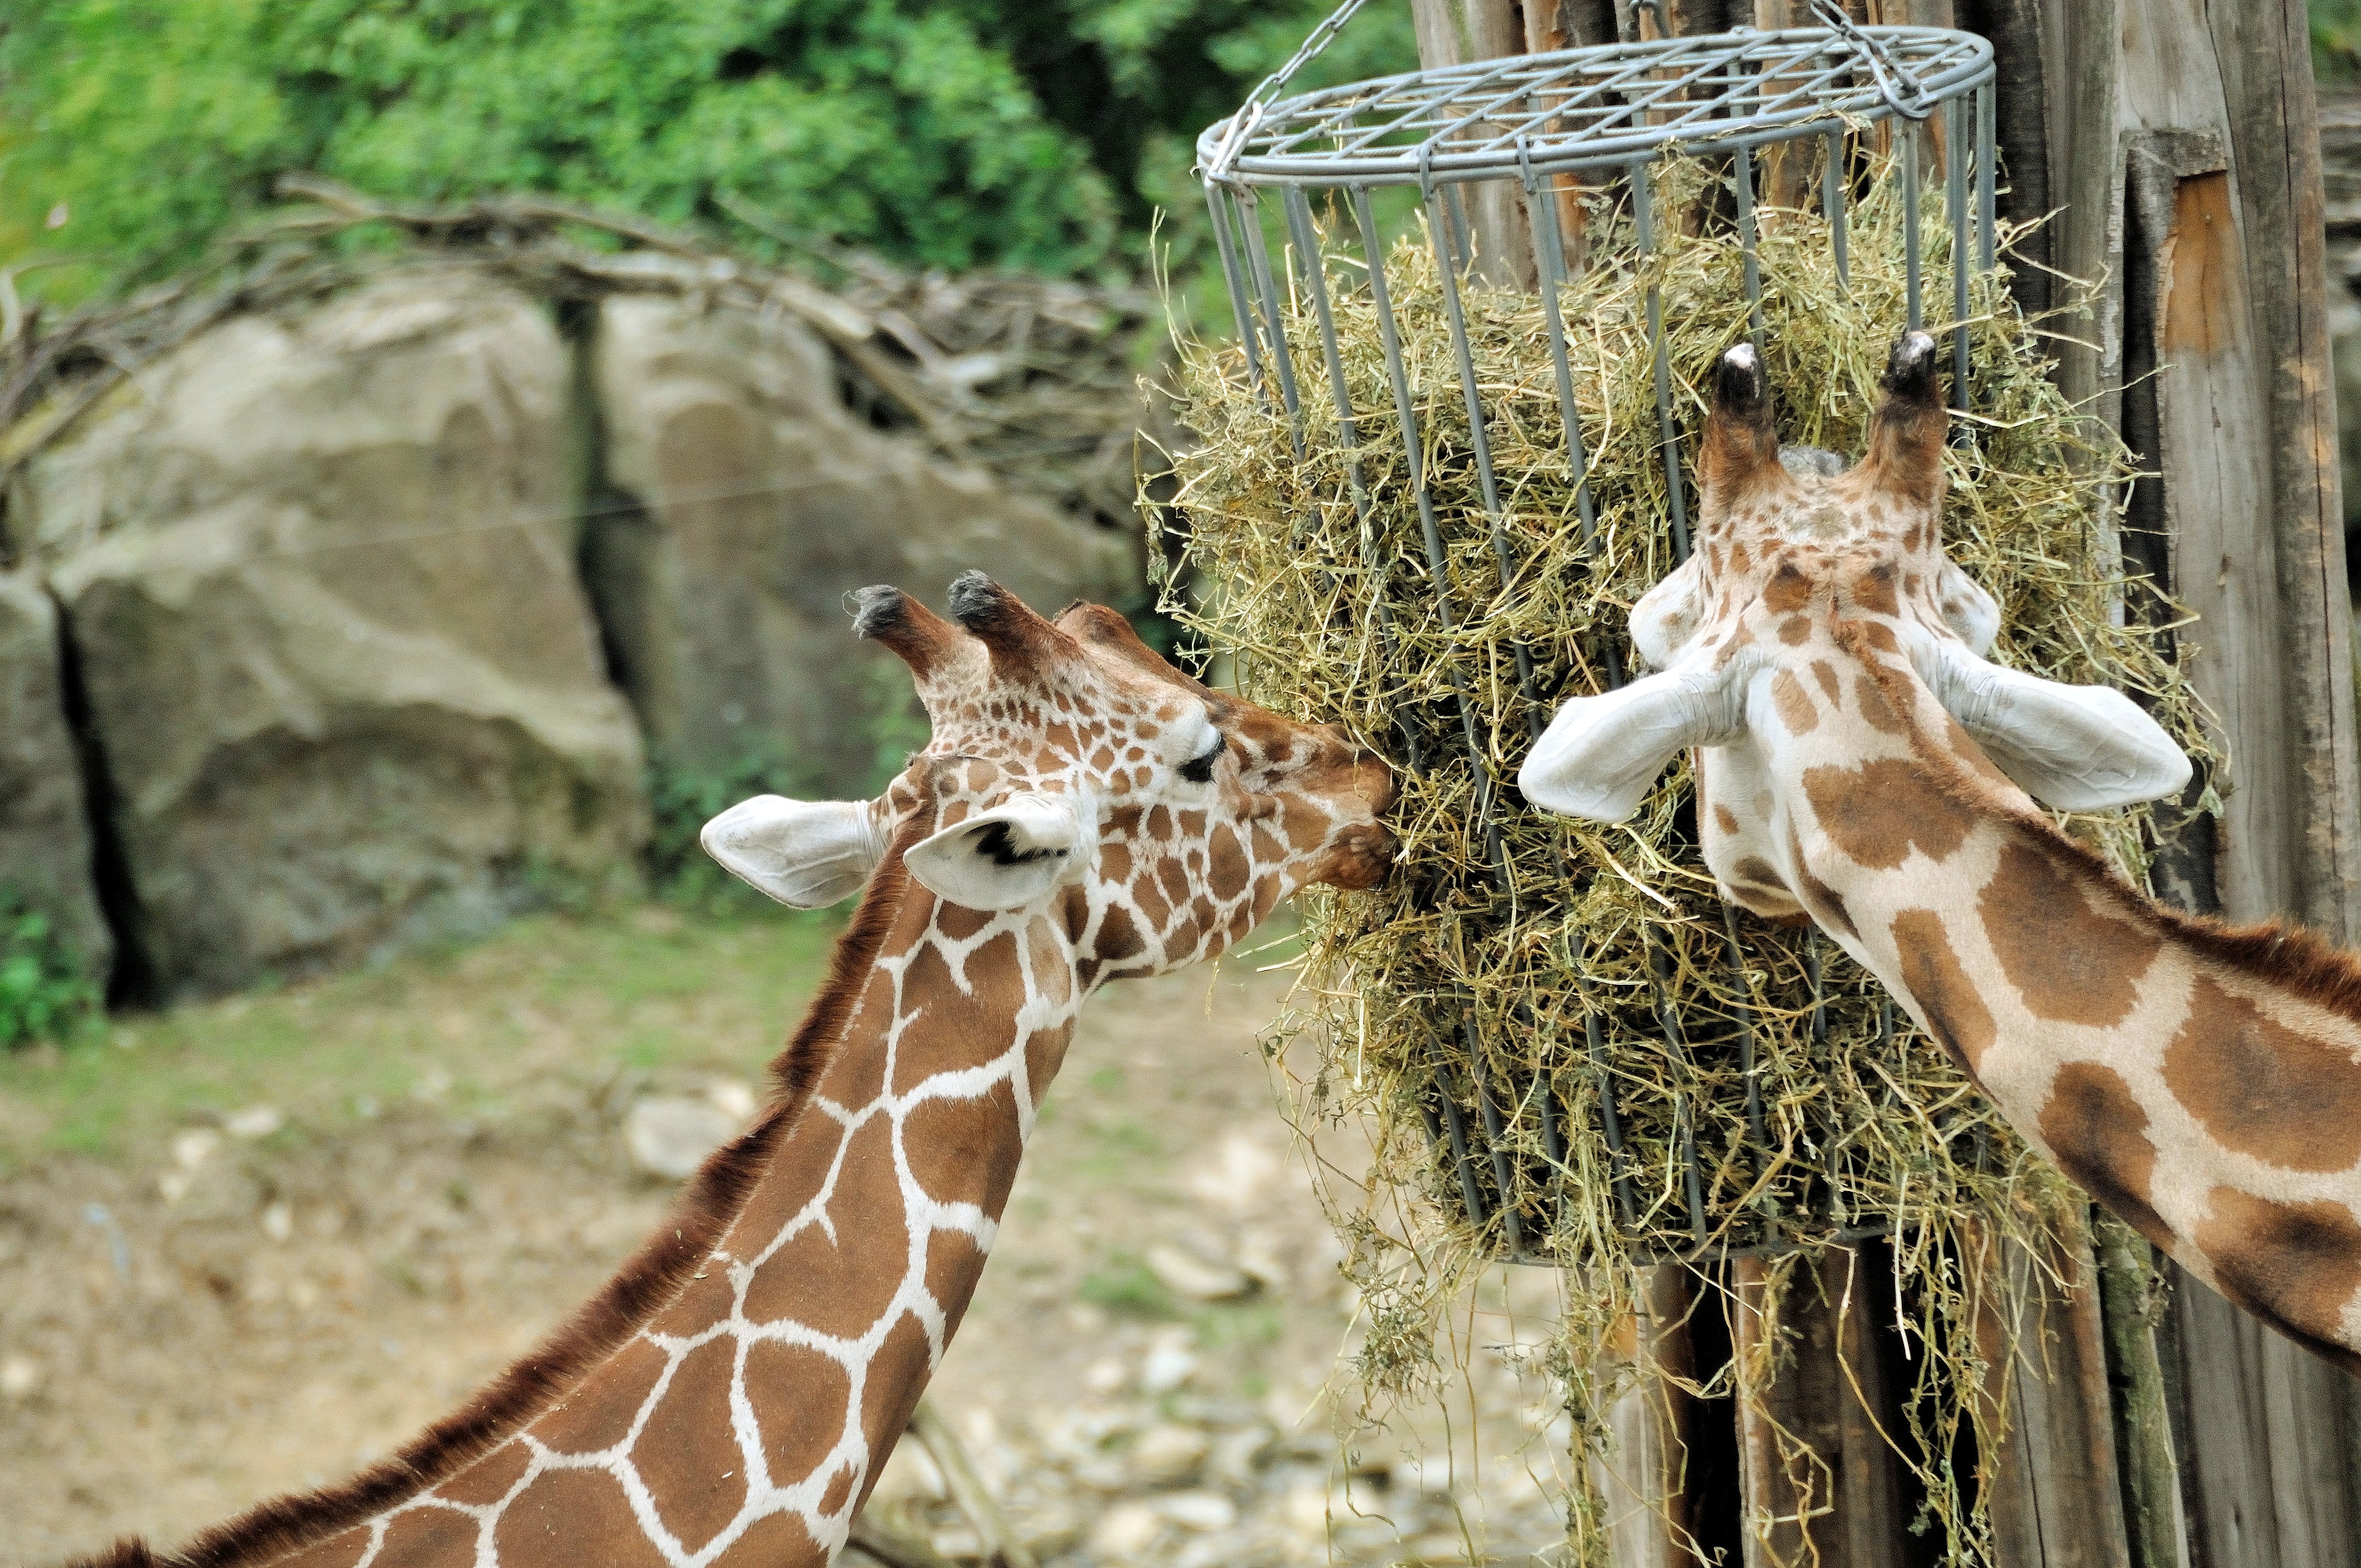
nature, recreation, wildlife, zoo, mammal, fauna, giraffe, neck, animals, head, giraffes, giraffidae, outdoor recreation